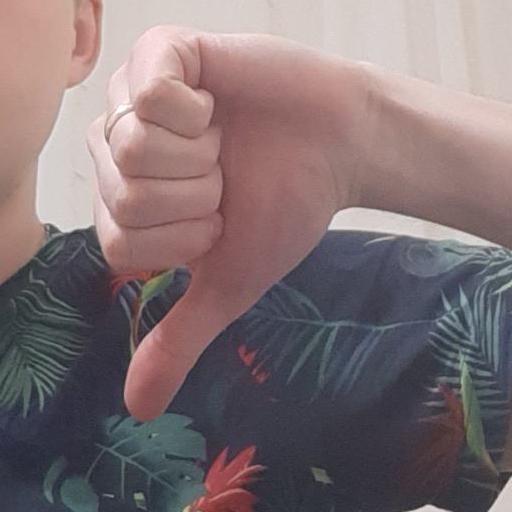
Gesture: dislike